The Informer (1912 film)

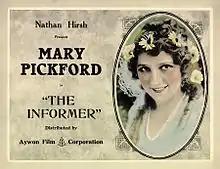
Lobby card

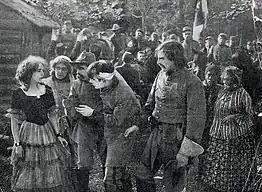
"The Informer" ad in "The Motion Picture Story Magazine", 1912

The Informer, also known as The Informer: A Story of the Civil War, is a 1912 American short drama film directed by D. W. Griffith and featuring Mary Pickford, Henry B. Walthall, Harry Carey, Lionel Barrymore, Dorothy Gish, and Lillian Gish. It was filmed in the Pike County town of Milford, Pennsylvania. Prints of the film survive at the film archive of the Library of Congress.